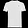
Label: T - shirt / top